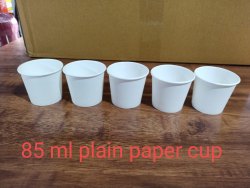
Label: paper